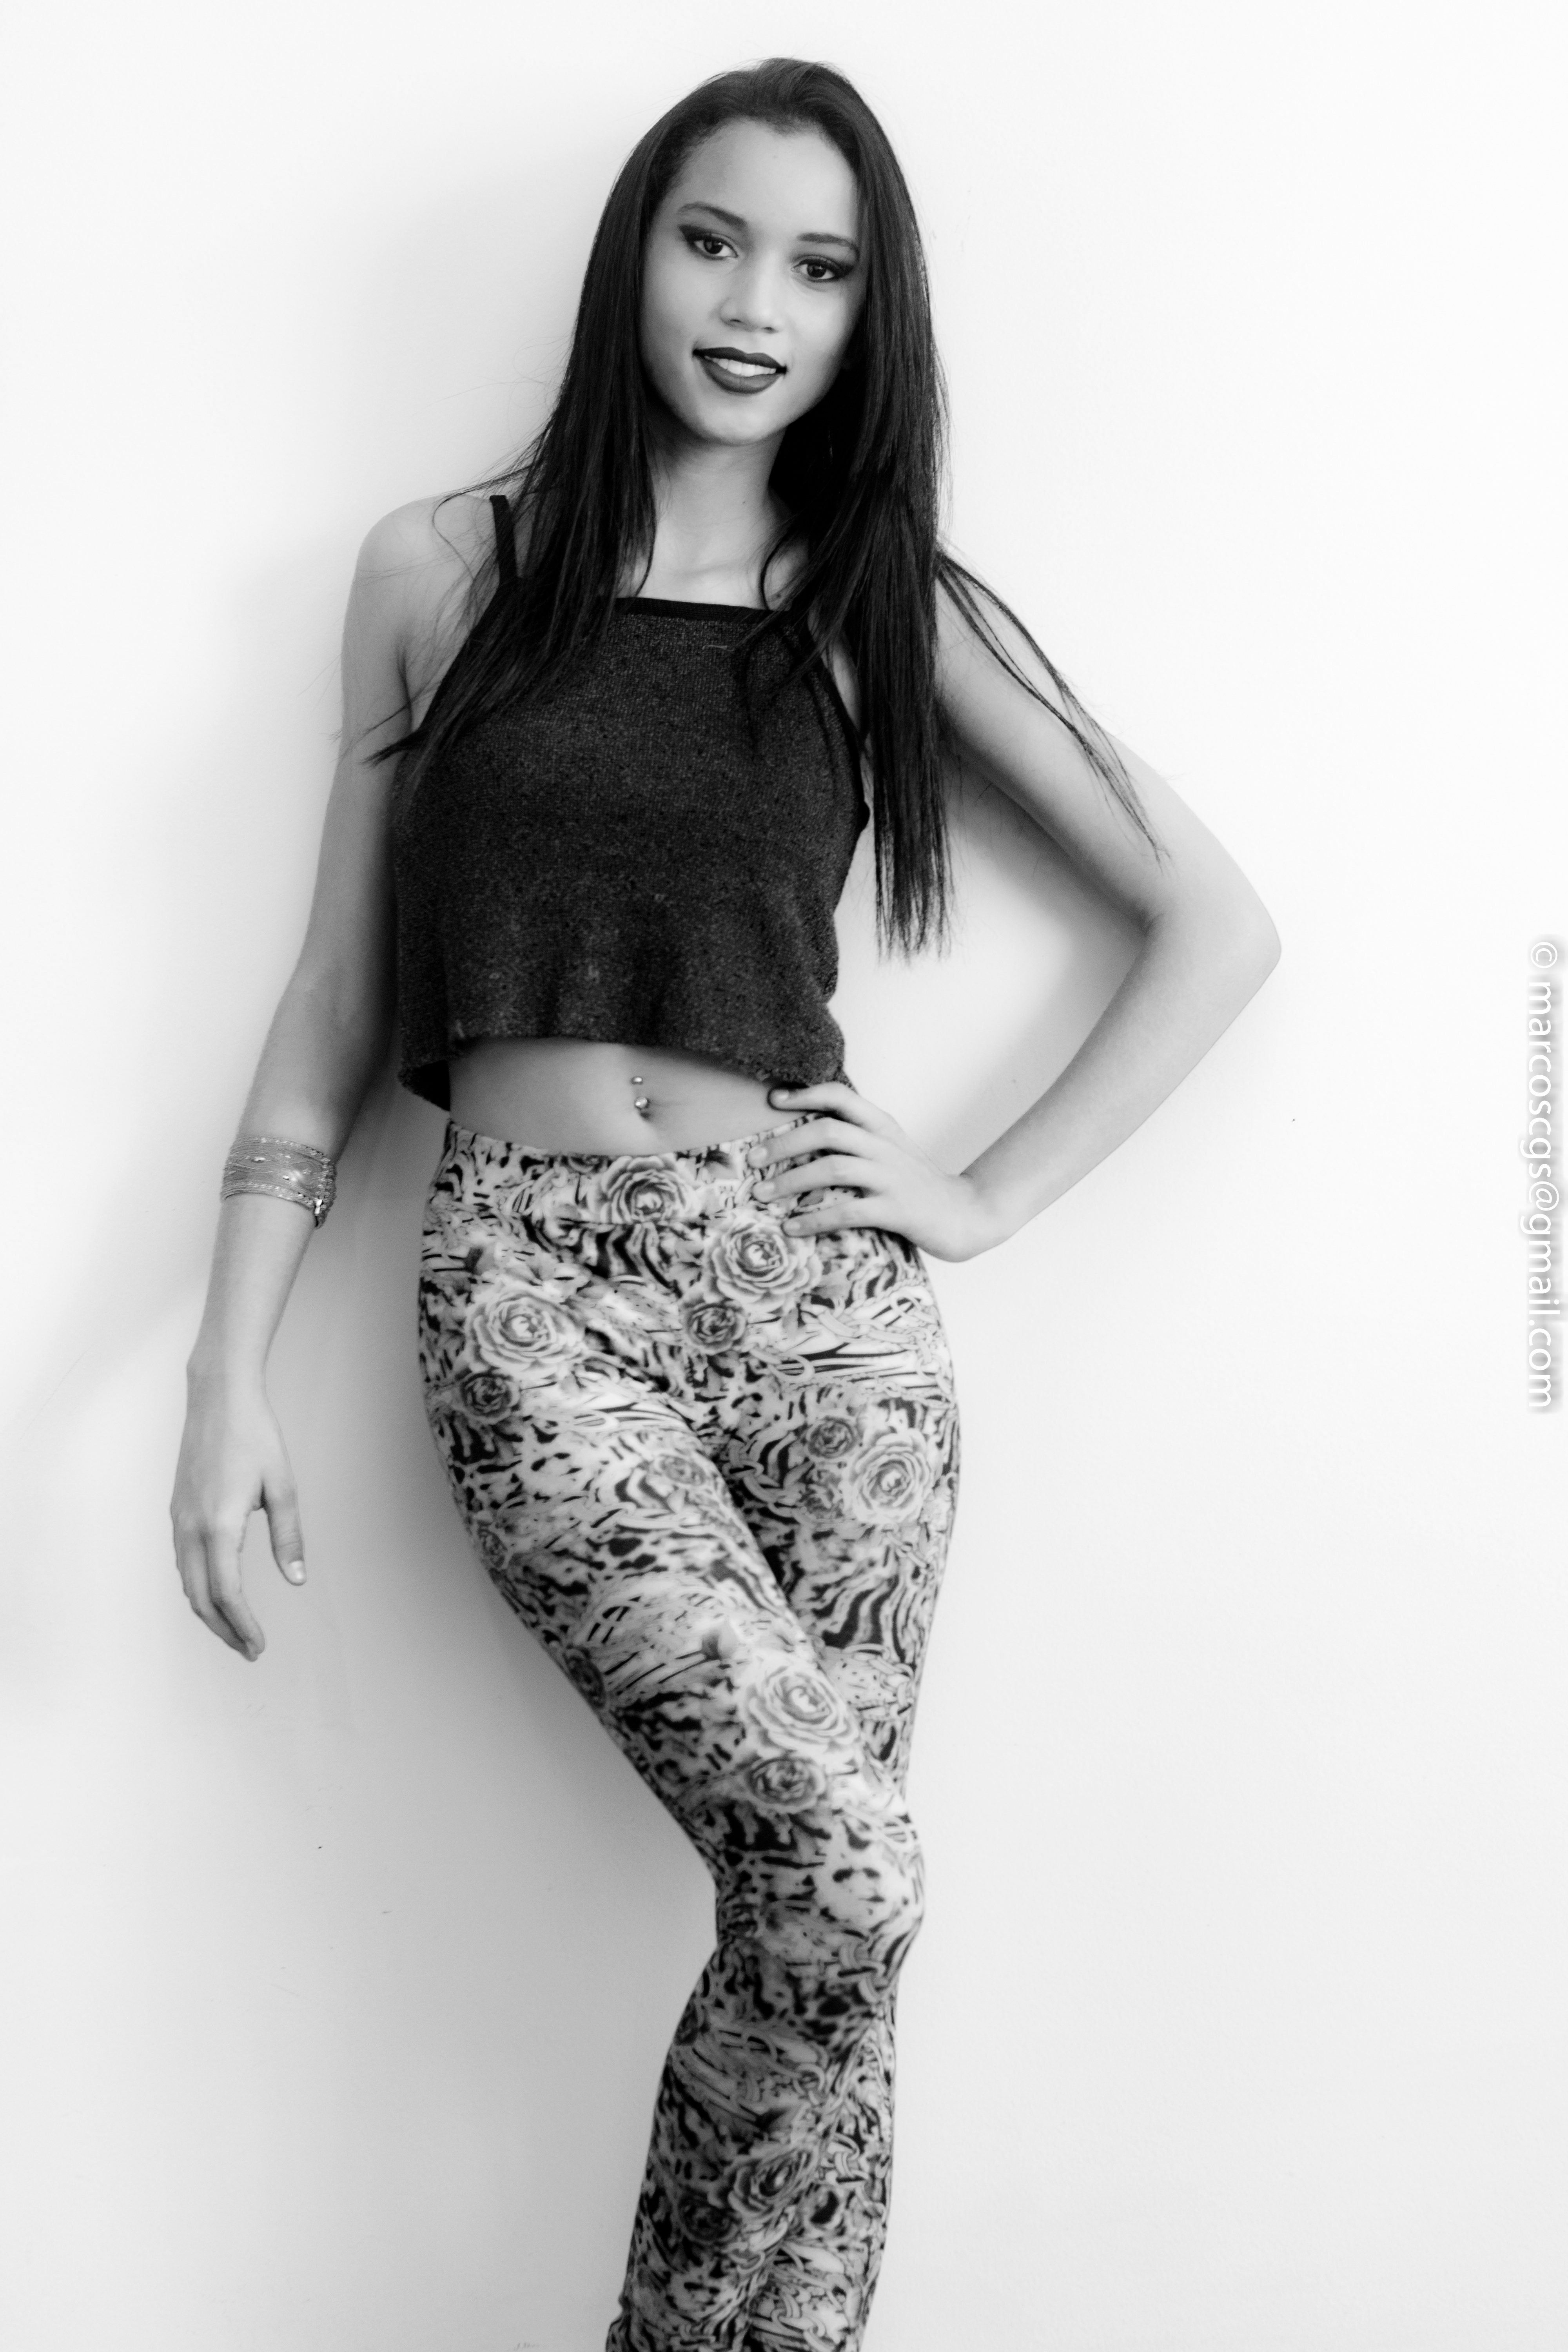
black and white, white, photography, leg, model, fashion, clothing, black, monochrome, arm, long hair, black hair, thigh, beauty, tights, abdomen, photo shoot, brown hair, sense, monochrome photography, portrait photography, art model, supermodel